Aubing-Lochhausen-Langwied

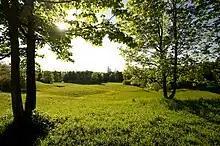
Aubinger Lohe forest

Aubing was first documented in 1010 AD as Ubingen. This name was most likely derived from the name Ubo of the Bavarii, however no such person with that name is actually known of. The longer story which most school children are told, is of "Founder Ubo, who settled here with his cart" is just as well established as the neighbouring borough of Pasing's founding story, in that its name stemmed from "Paoso". Neither are accurate.